Boston Brahmin

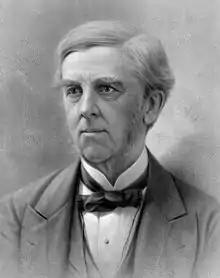
Oliver Wendell Holmes Sr., who coined the phrase "Brahmin" in a January 1860 article he authored for "The Atlantic Monthly"

The phrase "Brahmin Caste of New England" was first coined by Oliver Wendell Holmes Sr., a physician and writer, in a January 1860 article in "The Atlantic Monthly". The term is derived from the brahmin, the chief priestly caste in the Hindu caste system. The appropriated term became a shorthand to refer to the old wealthy and elite New England families of traditionally British Protestant origin that became influential in the development of American institutions and culture. The influence of the old American gentry has been reduced in modern times, but some vestiges remain, primarily in the institutions and the ideals that they championed in their heyday.